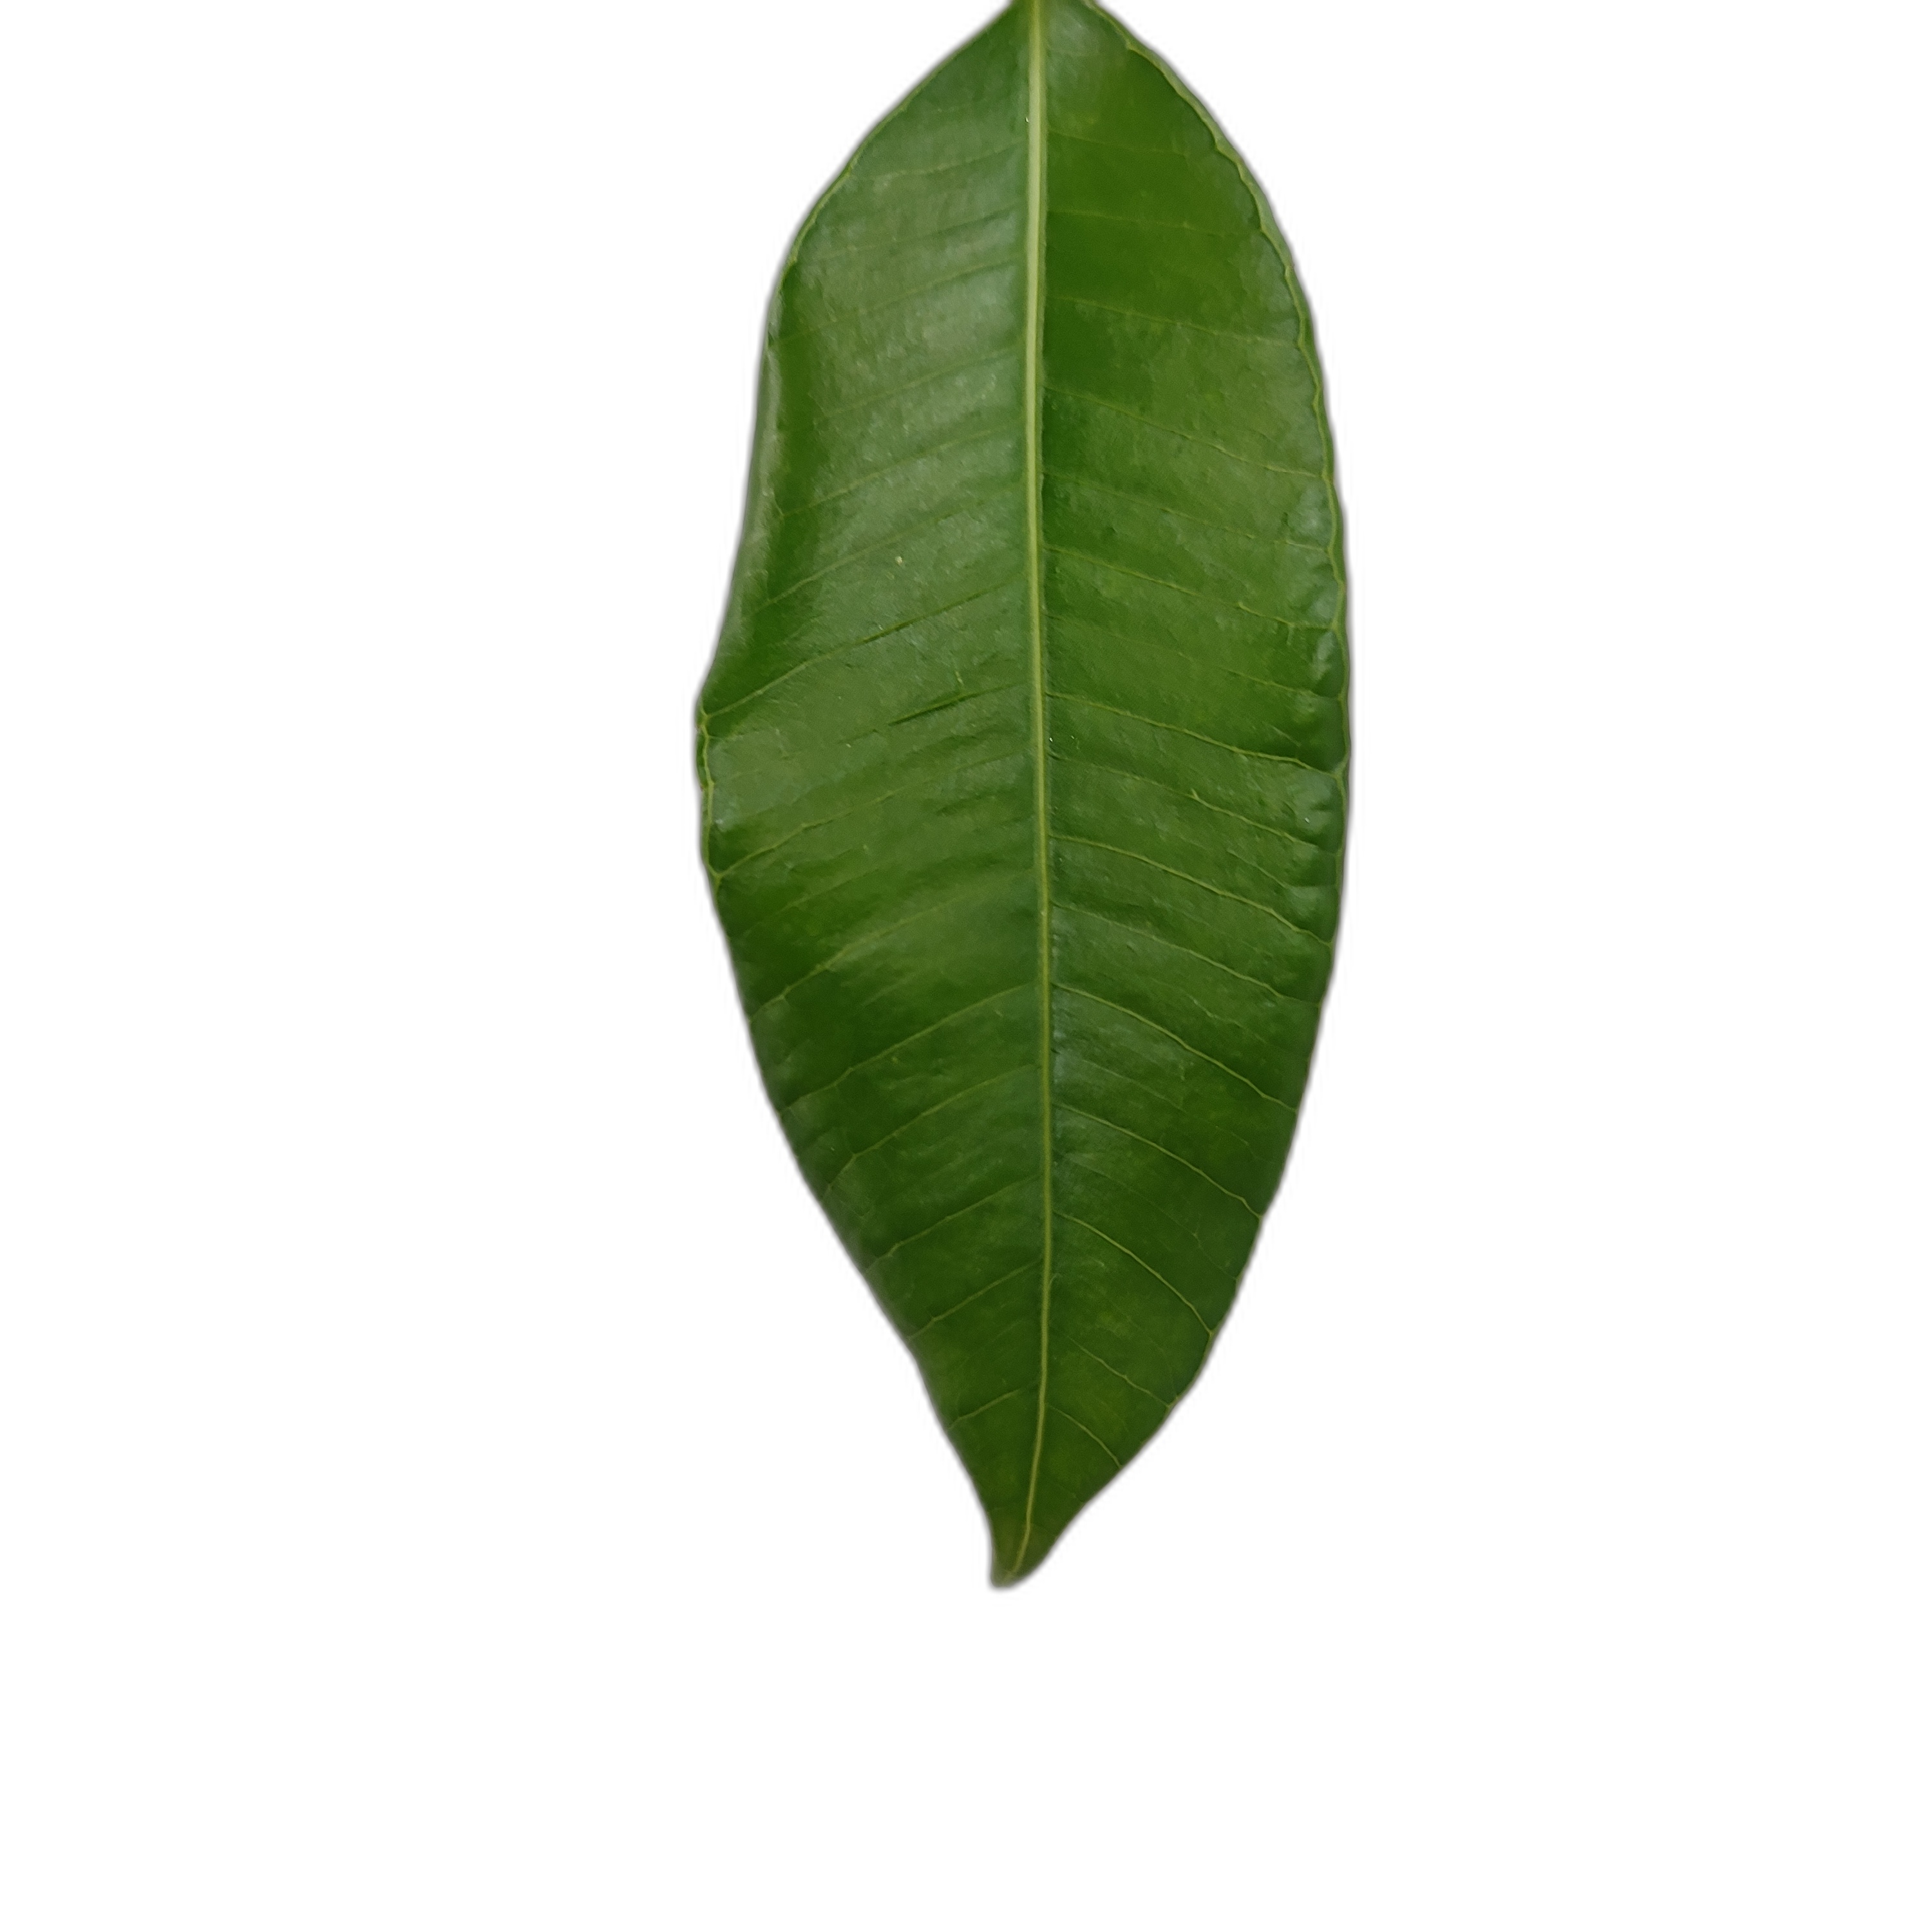
Label: healthy